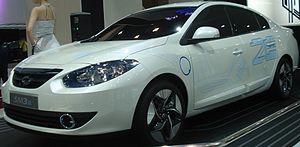
La Renault Fluence est une automobile fabriquée par la filiale turque du constructeur automobile français Renault, Oyak-Renault conçue en collaboration avec Renault Samsung Motors qui la commercialise sous sa marque et sous le nom de Samsung SM3 II.